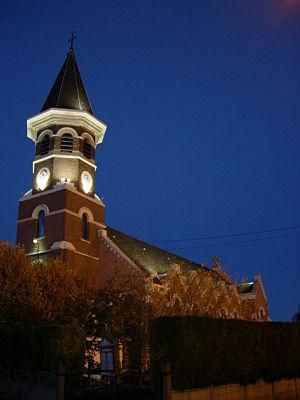
Eglise Saint-Martin, de nuit
Ennetières-en-Weppes est une commune française, située dans le département du Nord en région Hauts-de-France. Elle fait partie de la Métropole européenne de Lille.